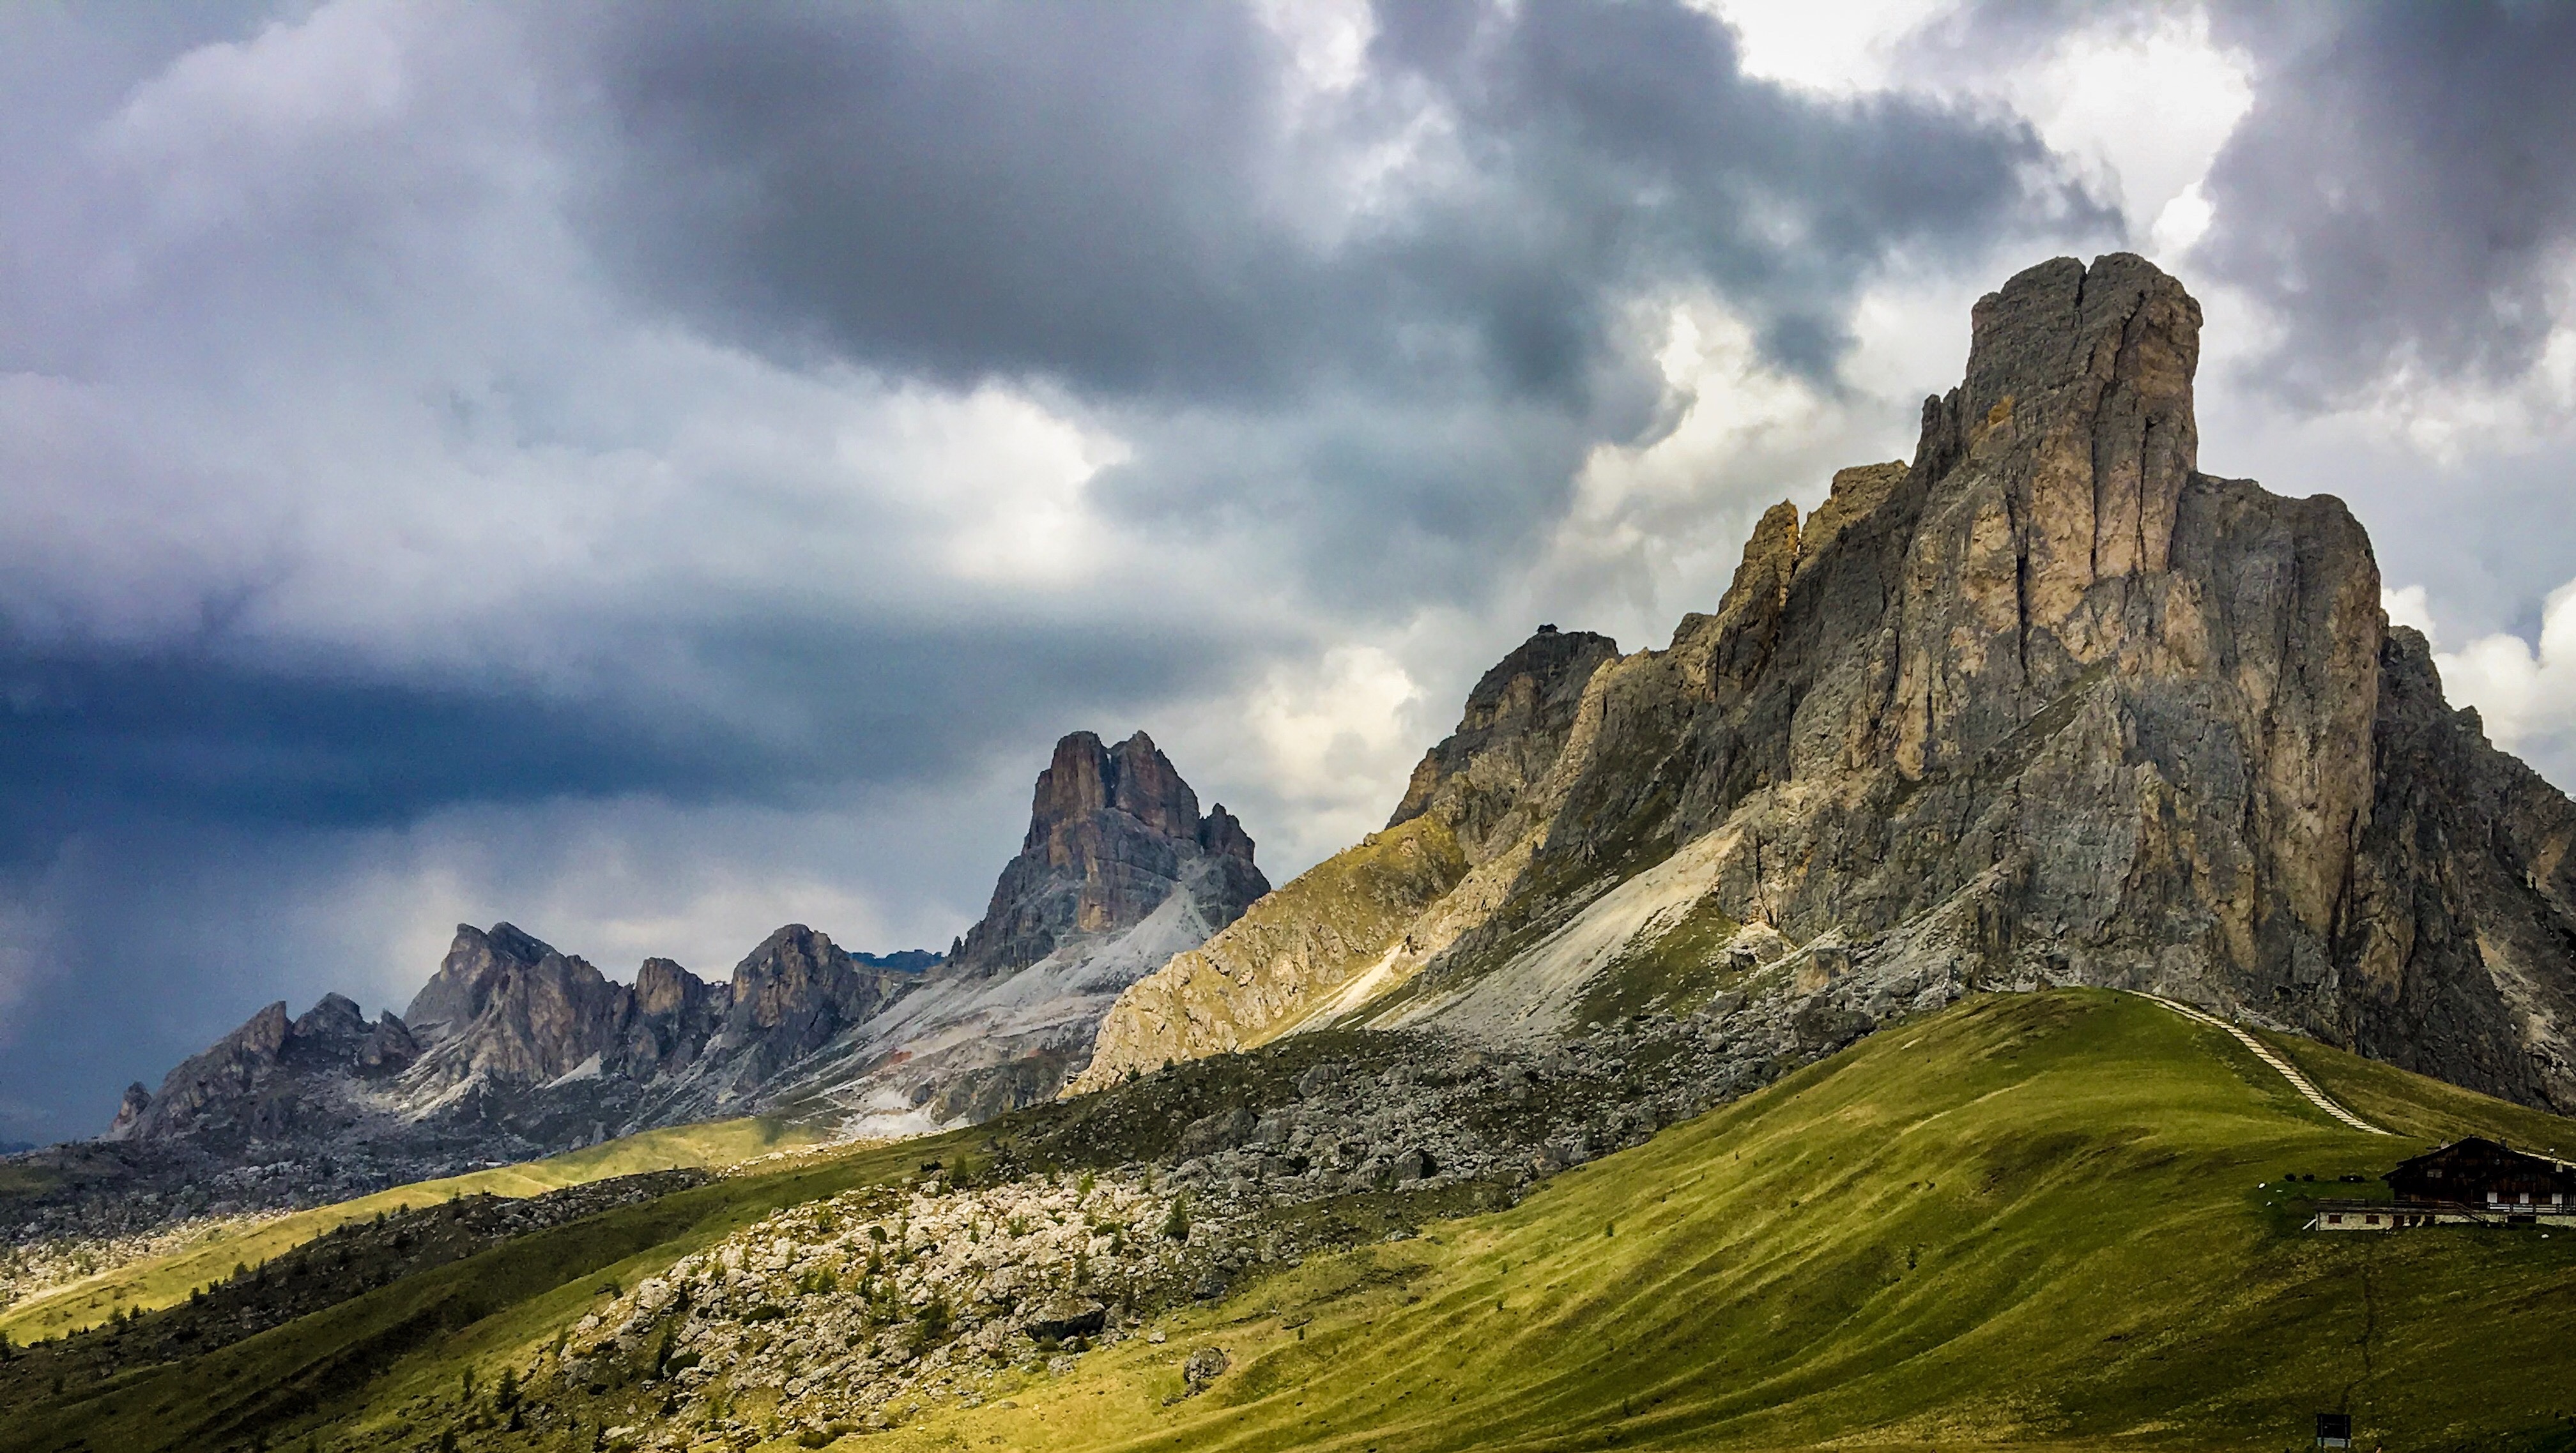
landscape, nature, rock, wilderness, mountain, cloud, sky, hill, adventure, valley, mountain range, cliff, terrain, national park, ridge, summit, alps, plateau, fell, landform, mountain pass, geographical feature, mountainous landforms